Holyrood Park

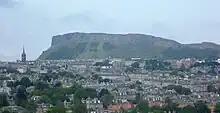
Salisbury Crags seen from Blackford Hill

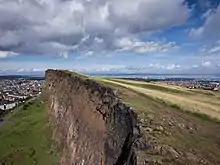
View down over the crags, with walkers on the Radical Road.

The cliffs are formed from steep dolerite and columnar basalt and have a long history of rock climbing on their faces starting from the earliest days of the sport. Harold Raeburn was brought up nearby, and became the leading climber of the Scottish Mountaineering Club not long after he joined it in 1896. By 1900 a number of traditional climbing and sport climbing routes had been recorded by Raeburn and W. Inglis Clark. In recent years the park rangers (previously under the auspices of the Royal Estate and now Historic Environment Scotland, who had taken over management of the park) attempted to regulate access to the cliffs due to hazards to park visitors from loose and falling rocks. Climbers are now restricted to a designated area of the South Quarry, and need to apply for a permit, free of charge, at the education centre in the north of the park in order to be allowed to climb. There is still some activity, though most of it is bouldering rather than free climbing. The finest areas are in the two quarries, although it is only in the South Quarry that climbing is still permitted at this time. The south quarry contains the Black Wall, a well-known bouldering testpiece in the Edinburgh climbing scene. The best known route to climb the Crags is at "Cat Nick" or "Cat's Nick", a cleft in the rocks near the highest point of the Crags. This is named on maps, sometimes leading people to believe that the highest point of the crag is so named.